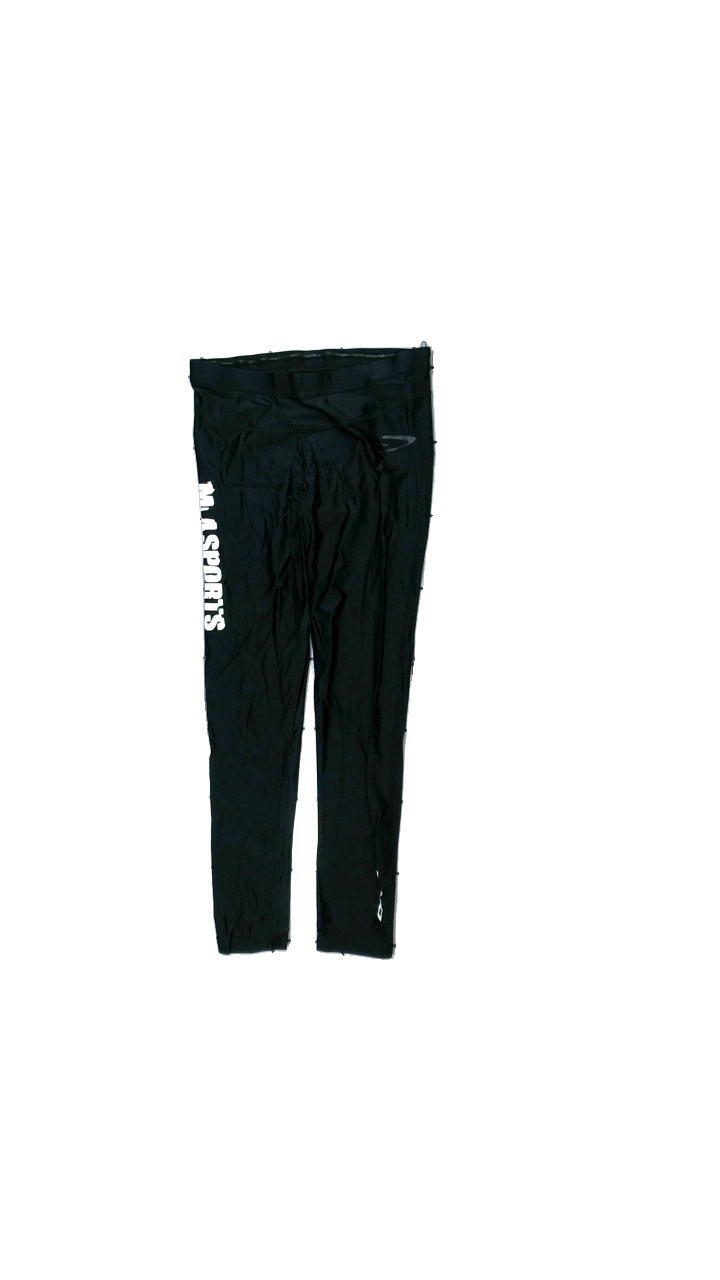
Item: Tights (Ladies)
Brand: Dcore
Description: tränings tights
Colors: Black, White
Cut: Tight
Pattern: Logo print
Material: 100% nylon
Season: All
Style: Sports
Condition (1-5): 3
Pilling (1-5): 4
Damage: slitet tryck
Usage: Export
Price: <50